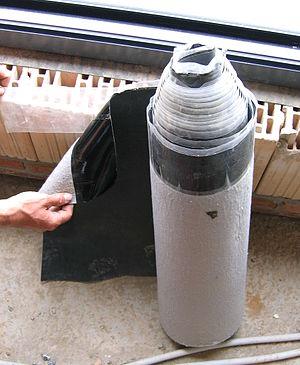
Les caoutchoucs EPDM sont des élastomères spéciaux, introduits sur le marché en 1963. Ces terpolymères amorphes sont obtenus en copolymérisant dans des proportions variables l’éthylène et le propylène, avec un faible taux de diène non conjugué.